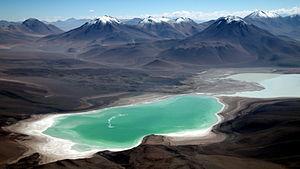
La réserve nationale de faune andine Eduardo Avaroa en Bolivie est une vaste zone de protection de la nature de 7 000 km², située dans le département de Potosí, aux
La laguna Verde est un lac salé de Bolivie situé au sein de la réserve nationale de faune andine Eduardo Avaroa, dans la province de Sud Lípez, département de Potosí.